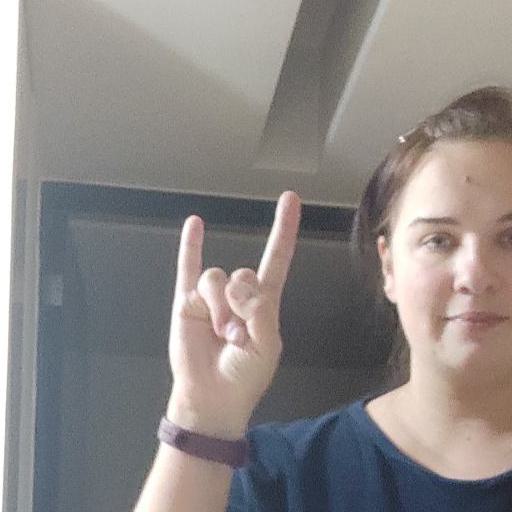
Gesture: rock